Henry Monnier

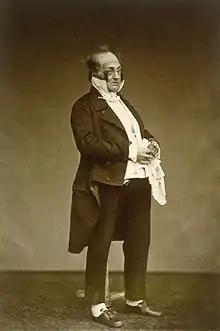
Henry Monnier playing the part of "Monsieur Prudhomme" (c. 1875), photograph by Étienne Carjat

Henry-Bonaventure Monnier (7 June 1799 in Paris – 3 January 1877) was a French playwright, caricaturist and actor.